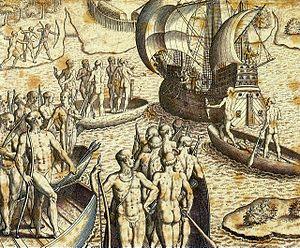
La France antarctique est une éphémère colonie française qui occupa la baie de Guanabara, à Rio de Janeiro, au Brésil, de 1555 à 1560.